Official scorer

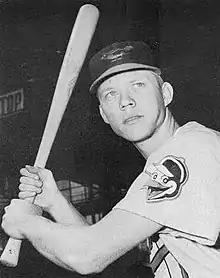
Jerry Adair

A player's baseball statistics can increase or reduce the leverage which he may have in future contract negotiations. Many players also have monetary incentives written in their contracts which are based on statistical measurements, and official scorers have the option to reverse a scoring decision within 24 hours of the conclusion of a game. Because of this, baseball writer-scorers were often subject to pressure from the players they were covering in their newspaper. After a game in 1962, infielder Jerry Adair asked for a meeting with local writer Neal Eskridge after learning that he was the scorer for the game. Angry about an error he had received in the game, Jerry "cursed [Neal] thoroughly and imaginatively, and told him, 'Never talk to me again. They reportedly did not speak to each other for almost four years. In the early days of baseball, a disagreement over a scoring decision occasionally led to physical altercations between the player and the writer. Confrontational incidents decreased after 1974 following a warning from MLB.